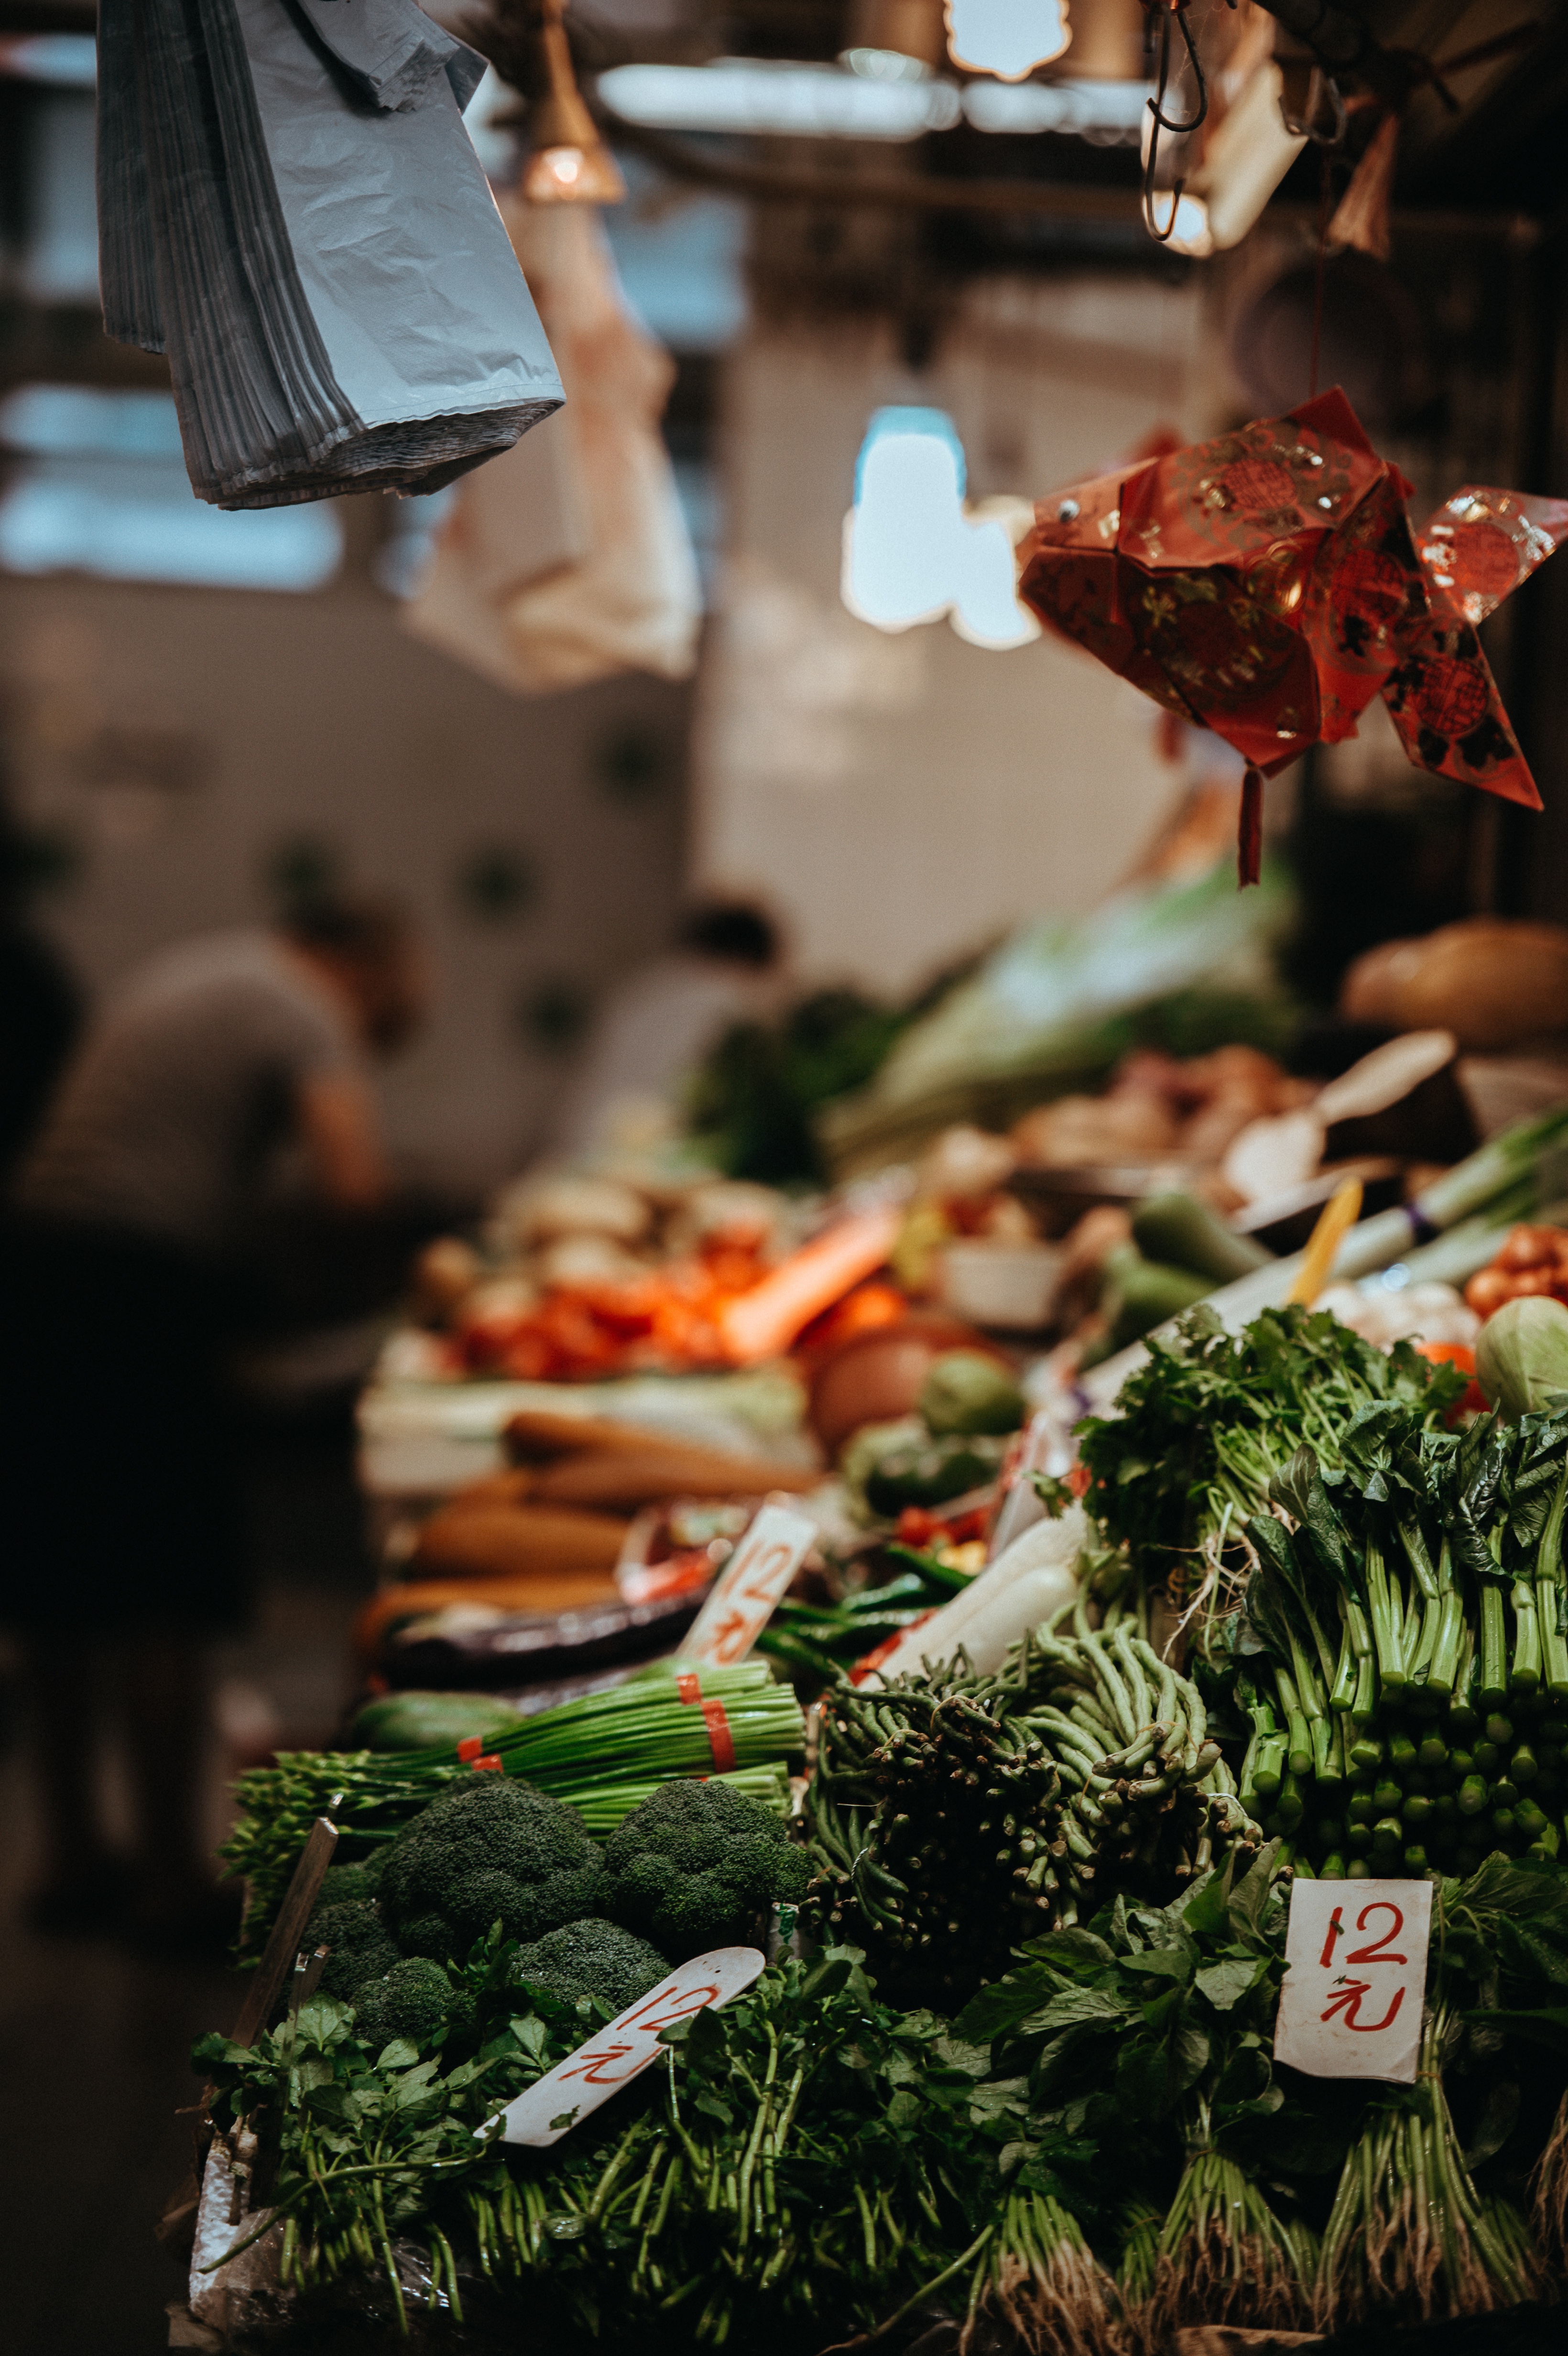
flower, city, meal, market, public space, floristry, human settlement